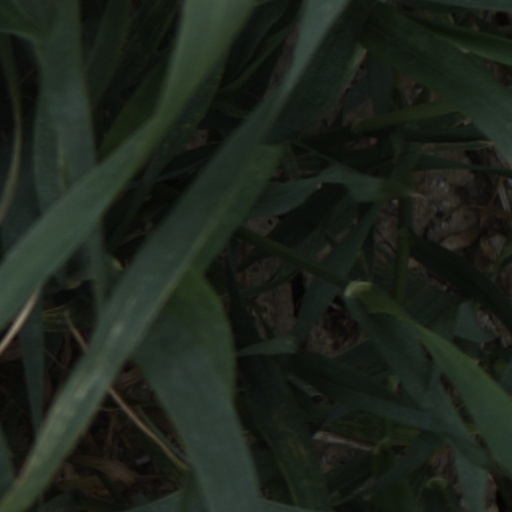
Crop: wheat